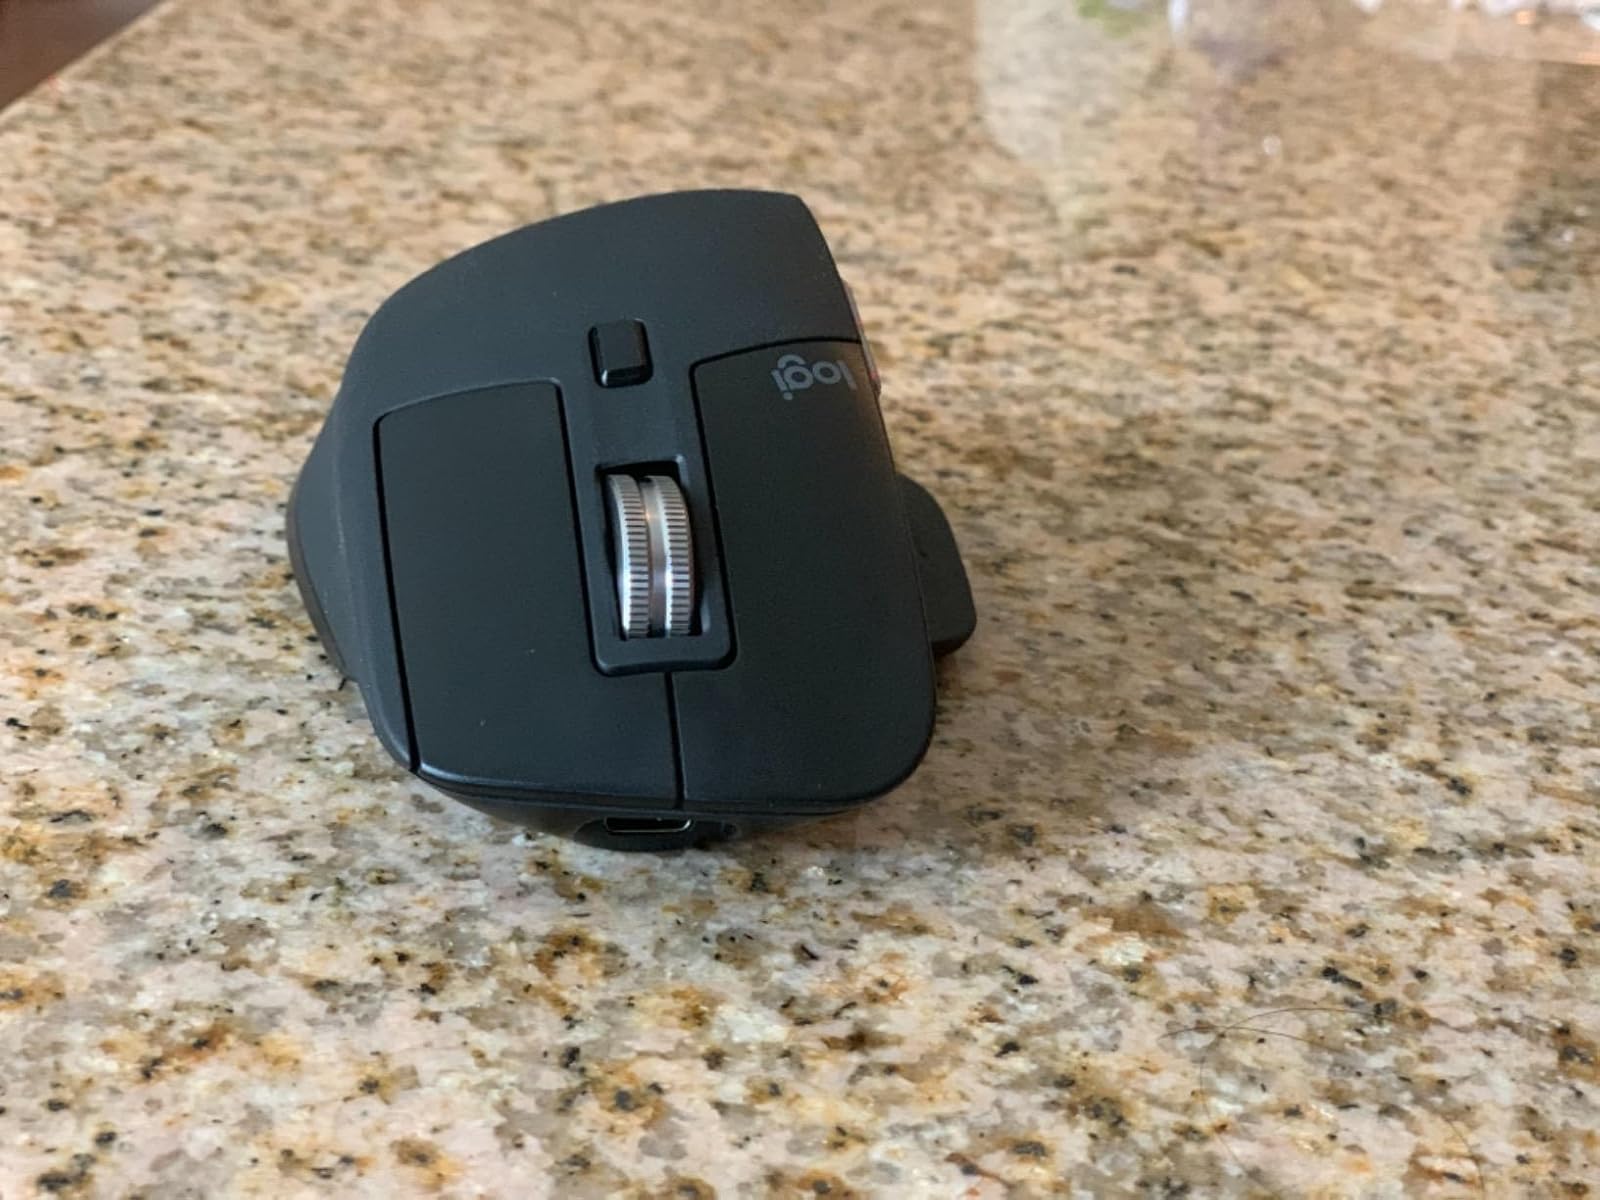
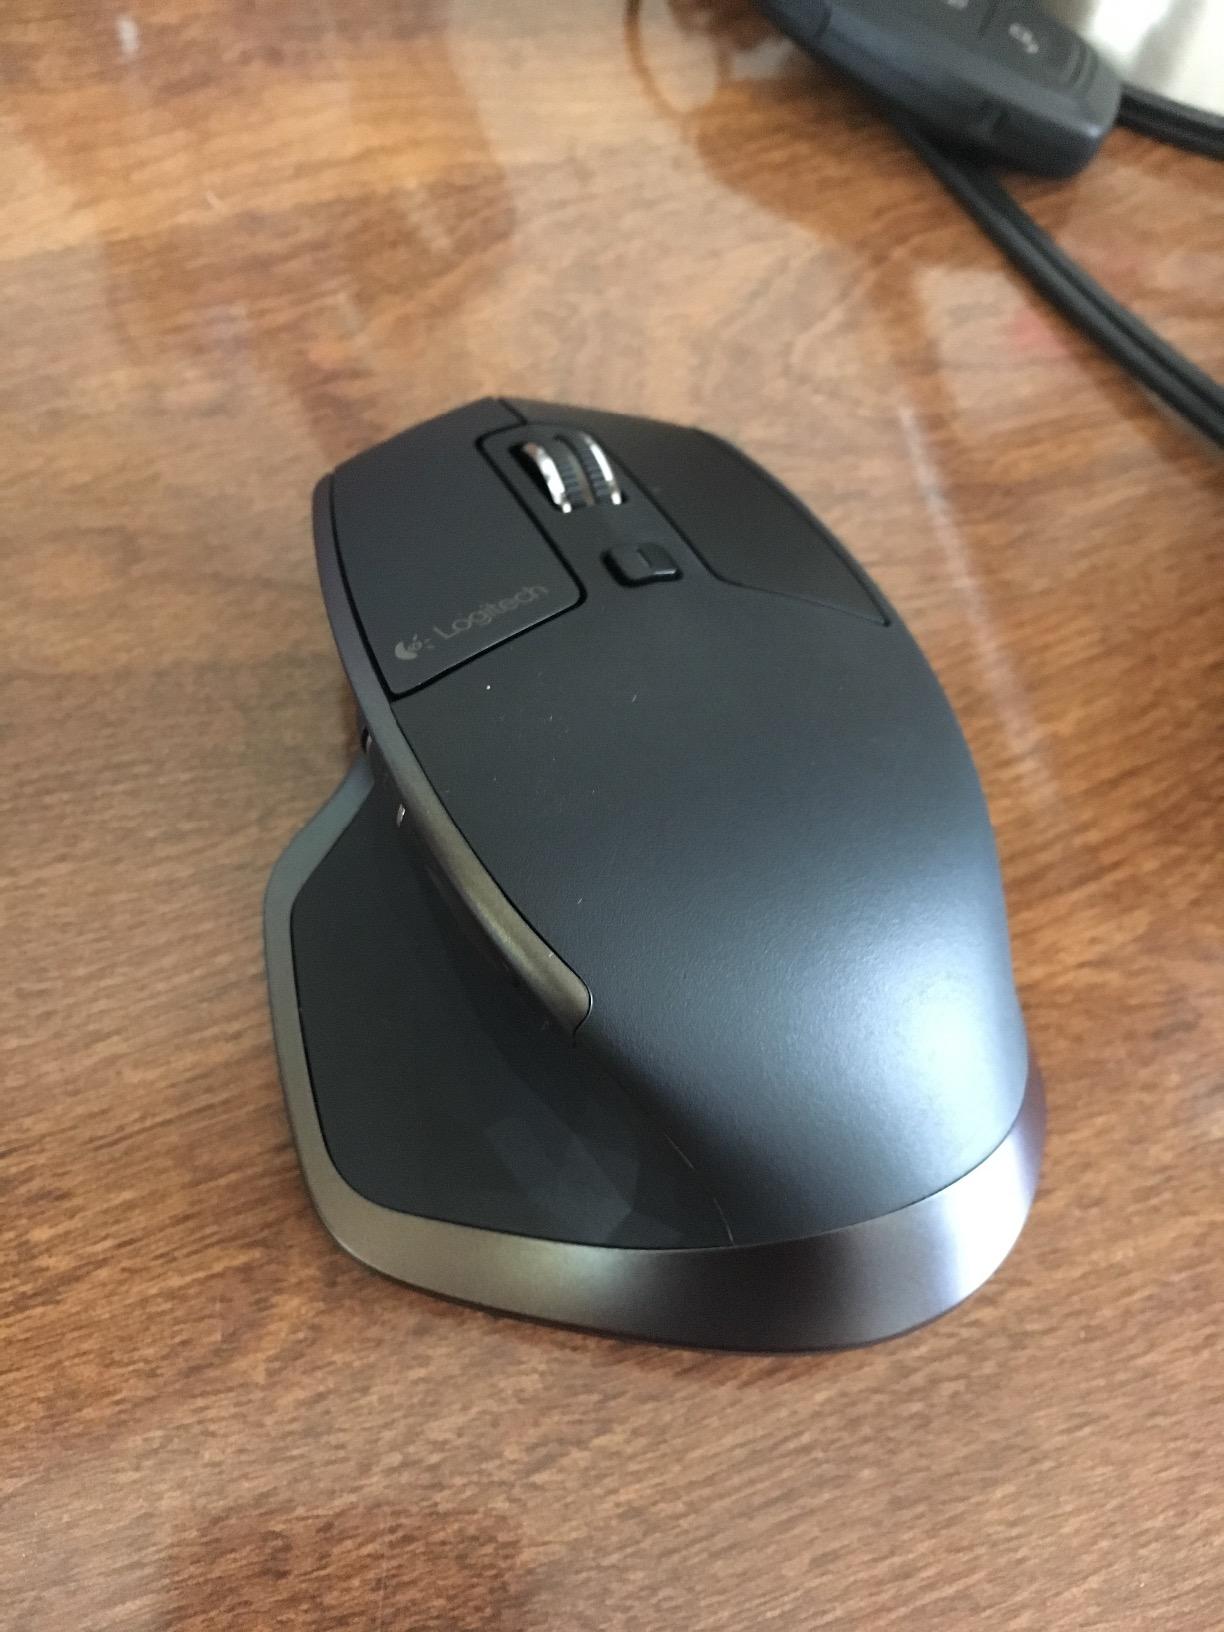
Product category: mouse
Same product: no